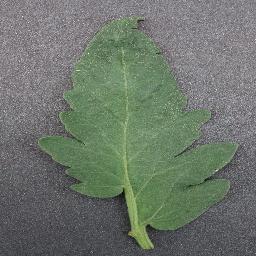
Label: Tomato___healthy